Bulls vs Lakers and the NBA Playoffs

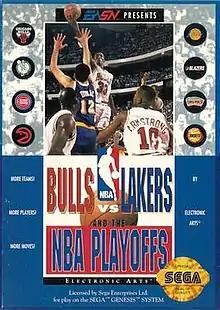
North American cover art

Bulls vs Lakers and the NBA Playoffs is a basketball video game produced by Don Traeger and developed by Electronic Arts and released in 1992 for the Sega Mega Drive. The game is the sequel to "Lakers versus Celtics". The game's name refers to the previous season's NBA championship series, the 1991 NBA Finals matchup between the Chicago Bulls and Los Angeles Lakers. It is the second game in the NBA Playoffs series of games.